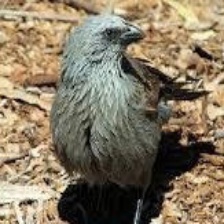
Species: APOSTLEBIRD
Scientific name: STRUTHIDEA CINEREA